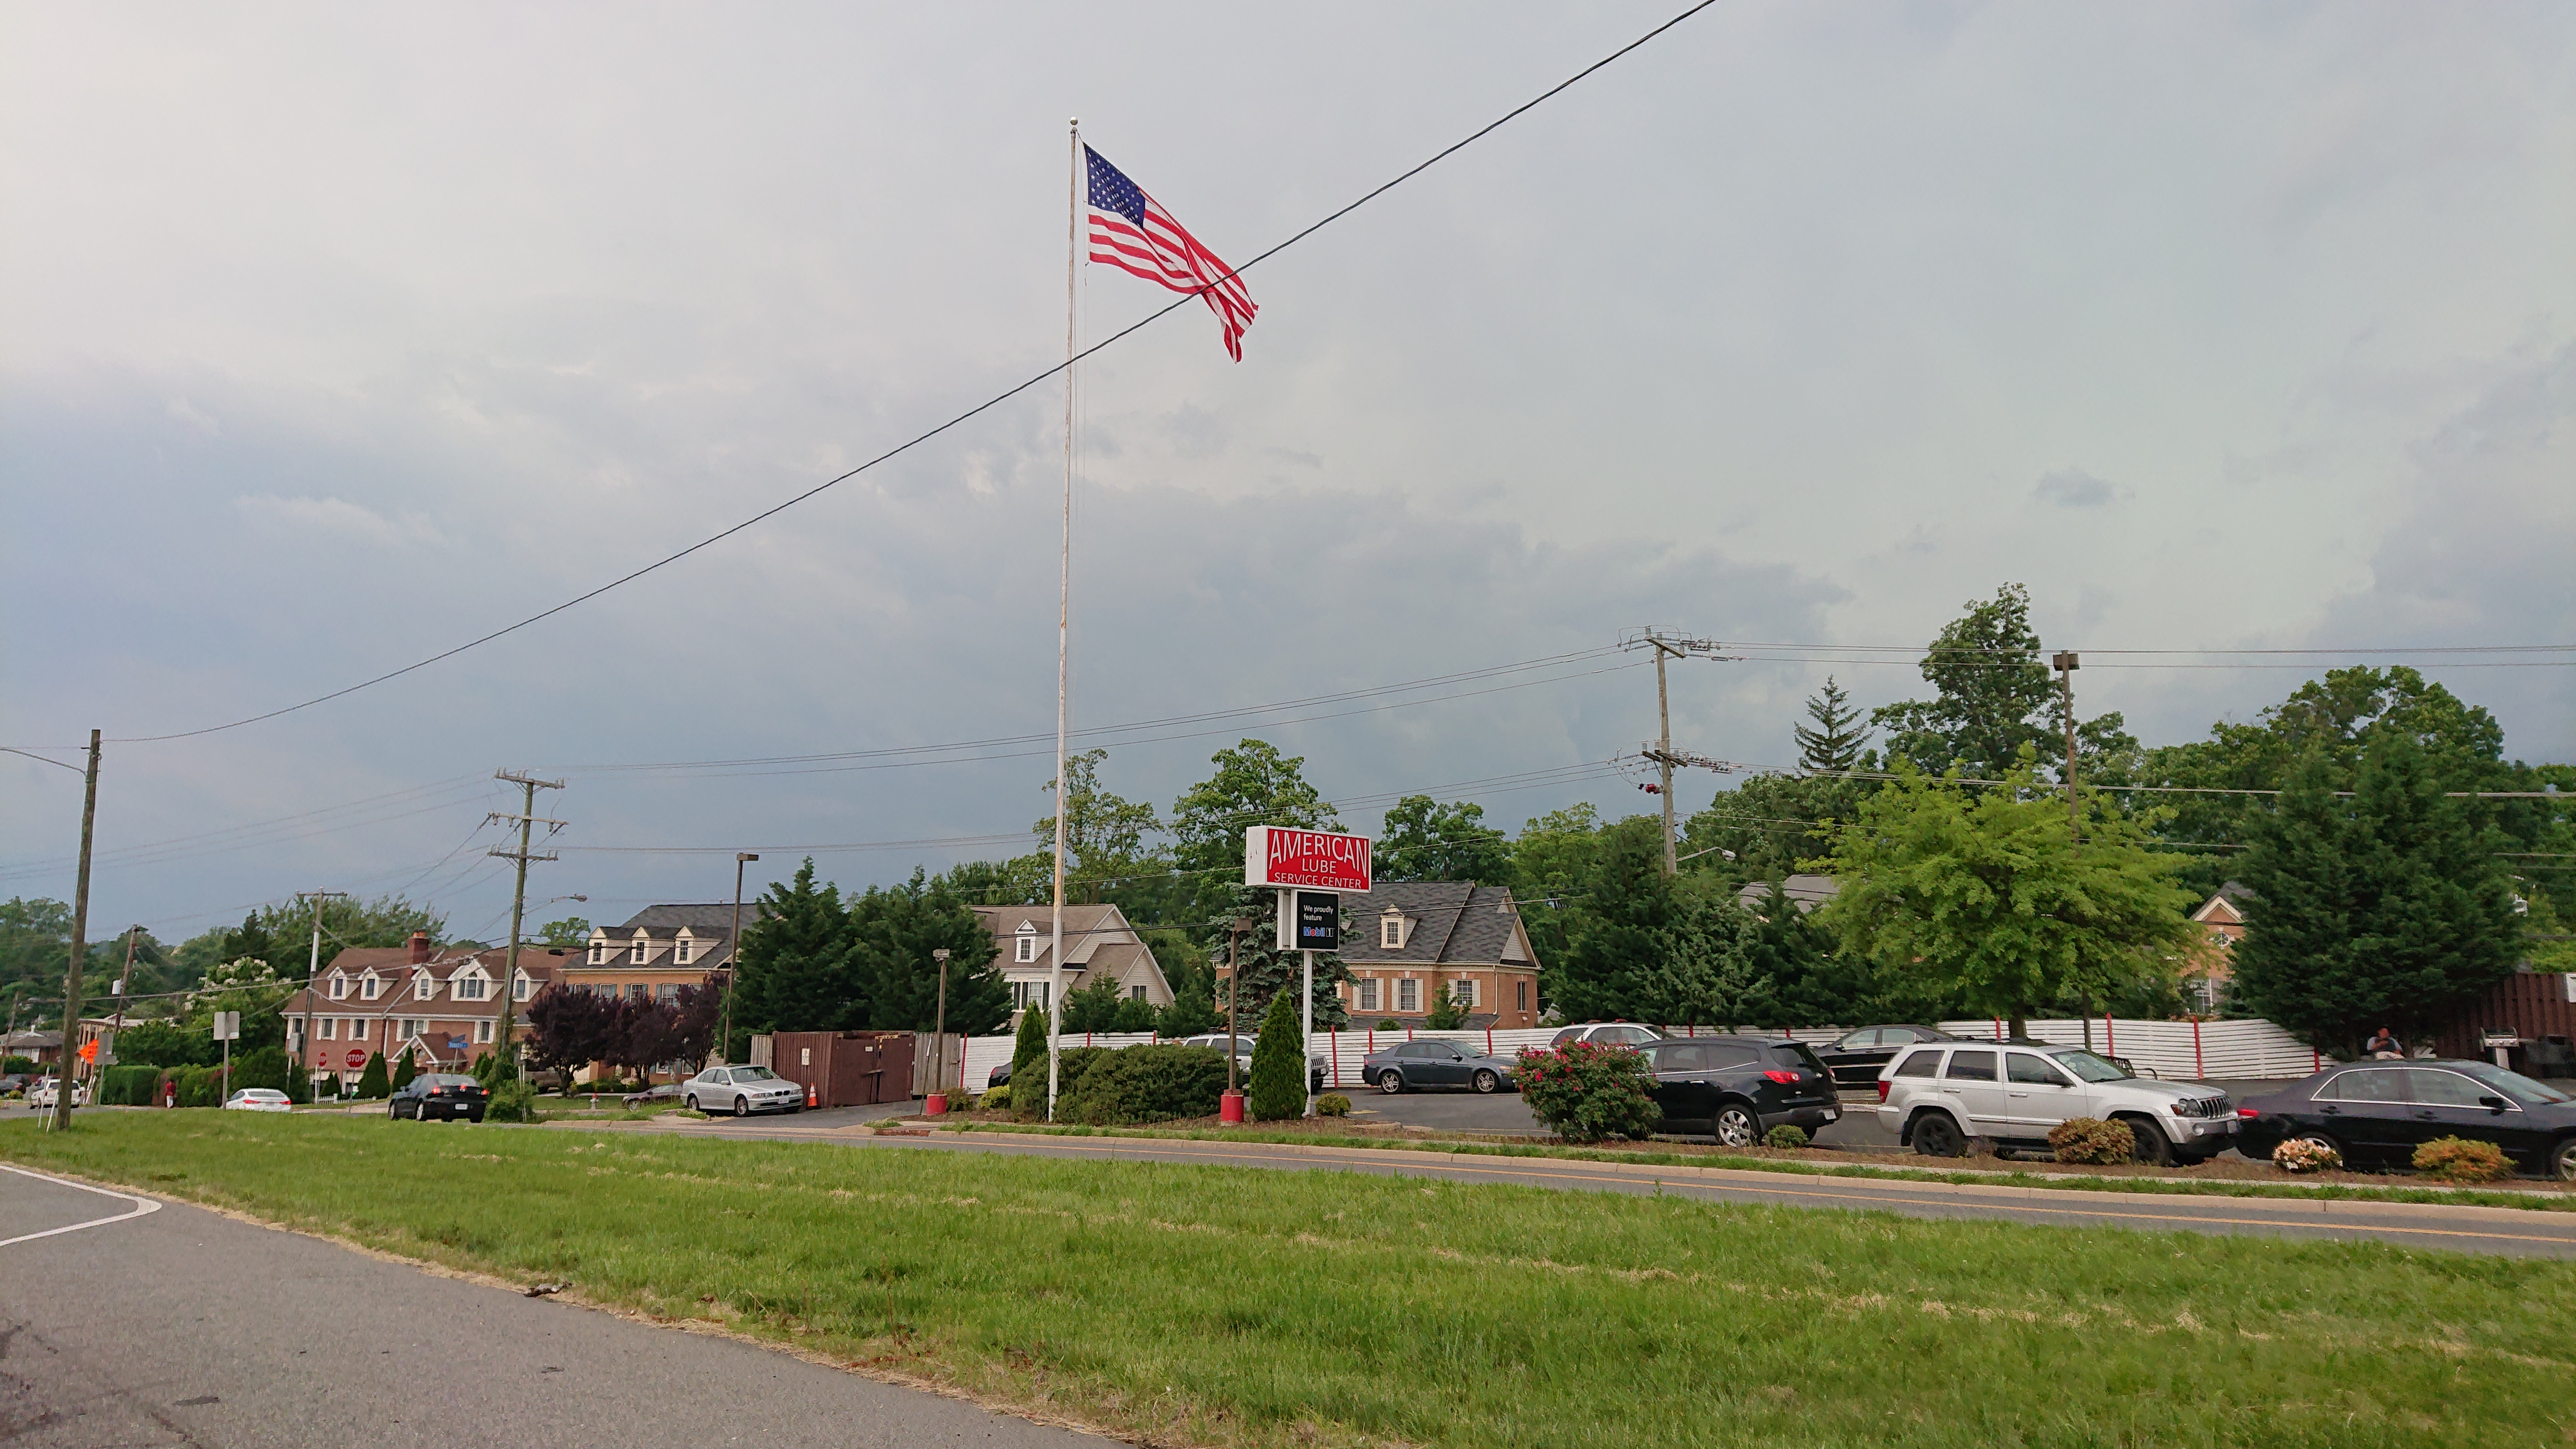
us, usa, flag, town, virginia, road, pole, thoroughfare